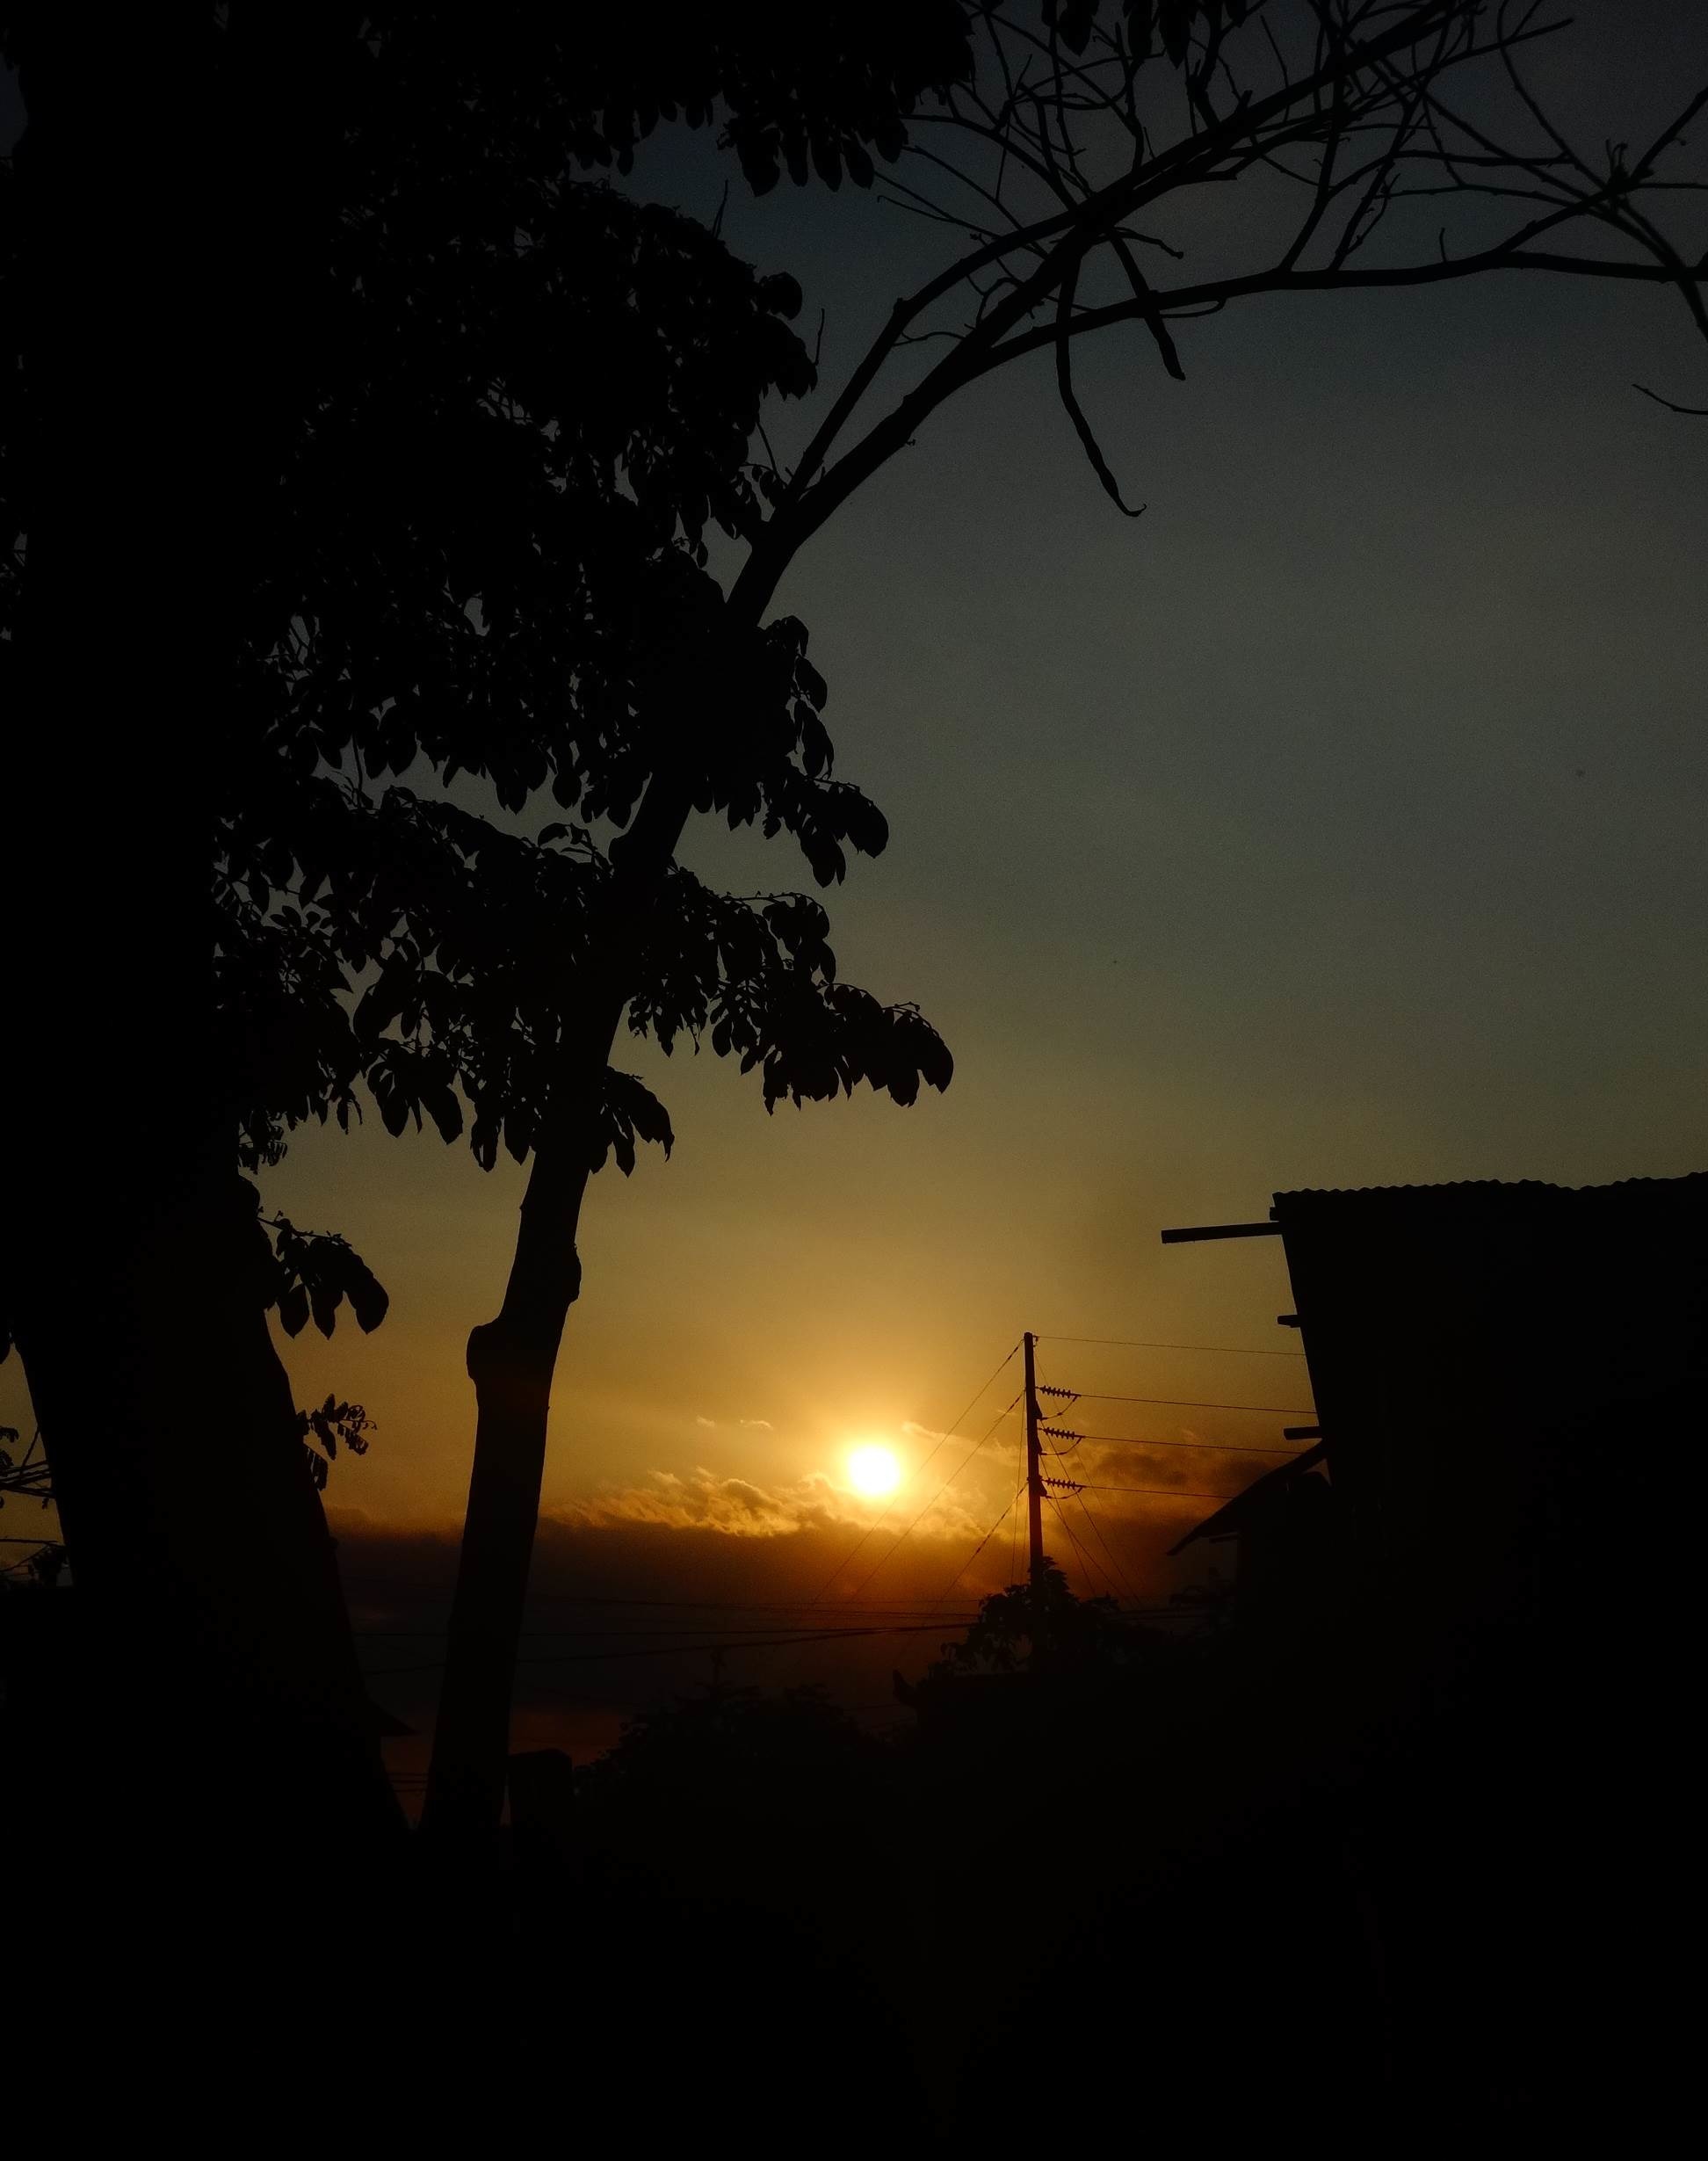
tree, branch, silhouette, light, sky, sun, sunrise, sunset, night, sunlight, morning, dawn, atmosphere, dusk, evening, darkness, atmospheric phenomenon, woody plant